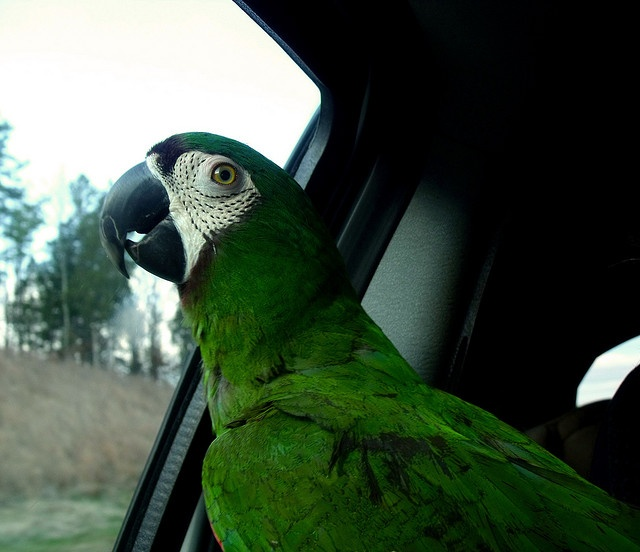
a green white and black parrot and a window
A large green parrot sitting in the passenger seat of a car.
A green parrot bird looking out the window of a vehicle.
A green parrot looks out the window of a car.
A parrot staring out the window of a moving car.